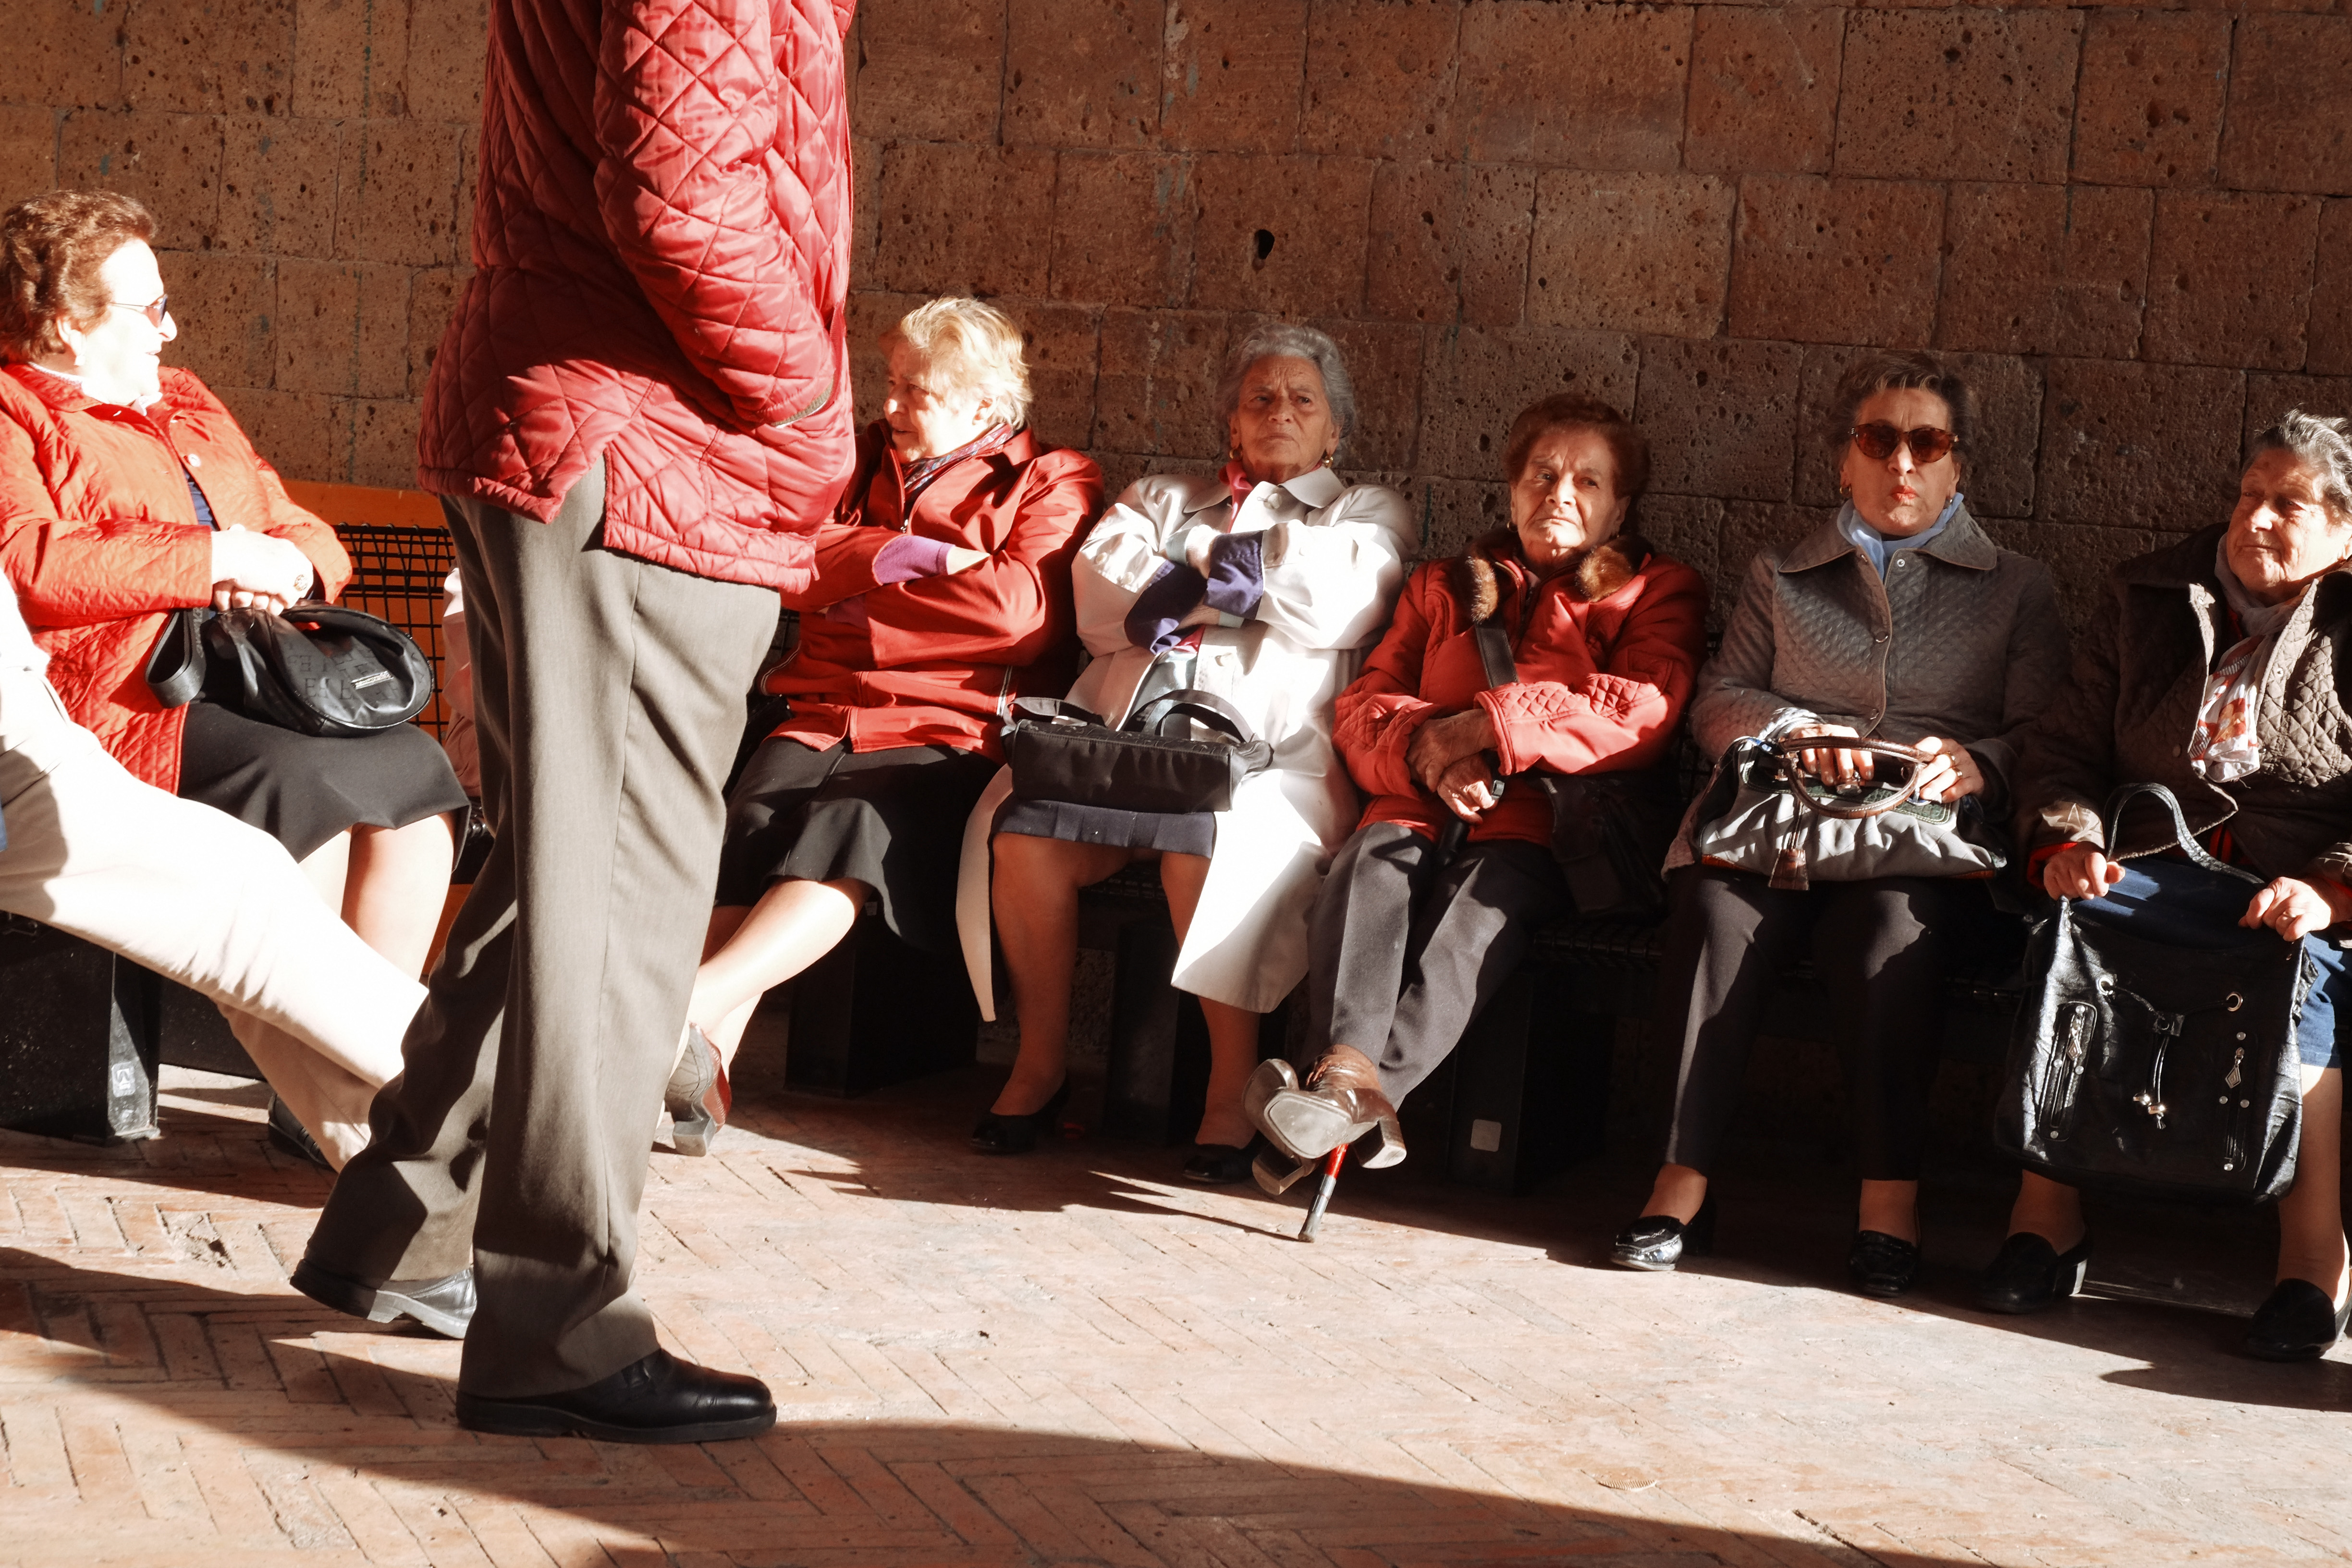
people, italy, fashion, musician, performance art, theatre, fuji, fujix, fujixe1, e1, orvieto, social group, musical theatre